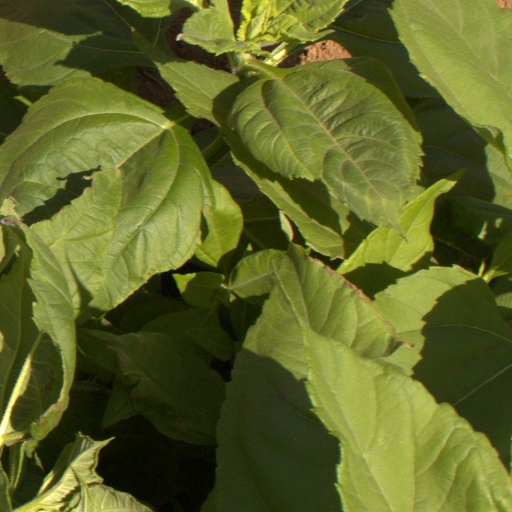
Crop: Jerusalem artichoke